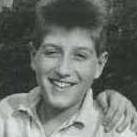
Age: 17